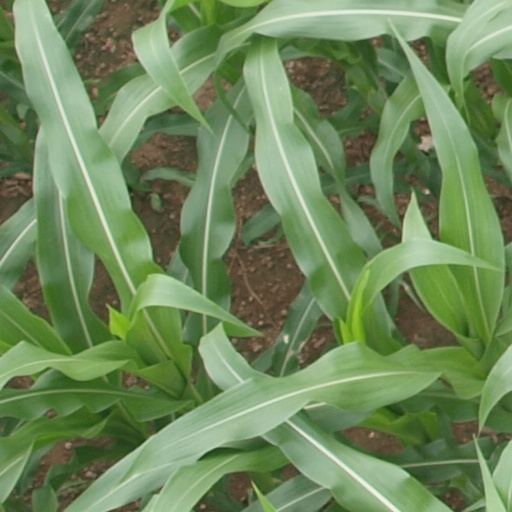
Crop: maize; corn